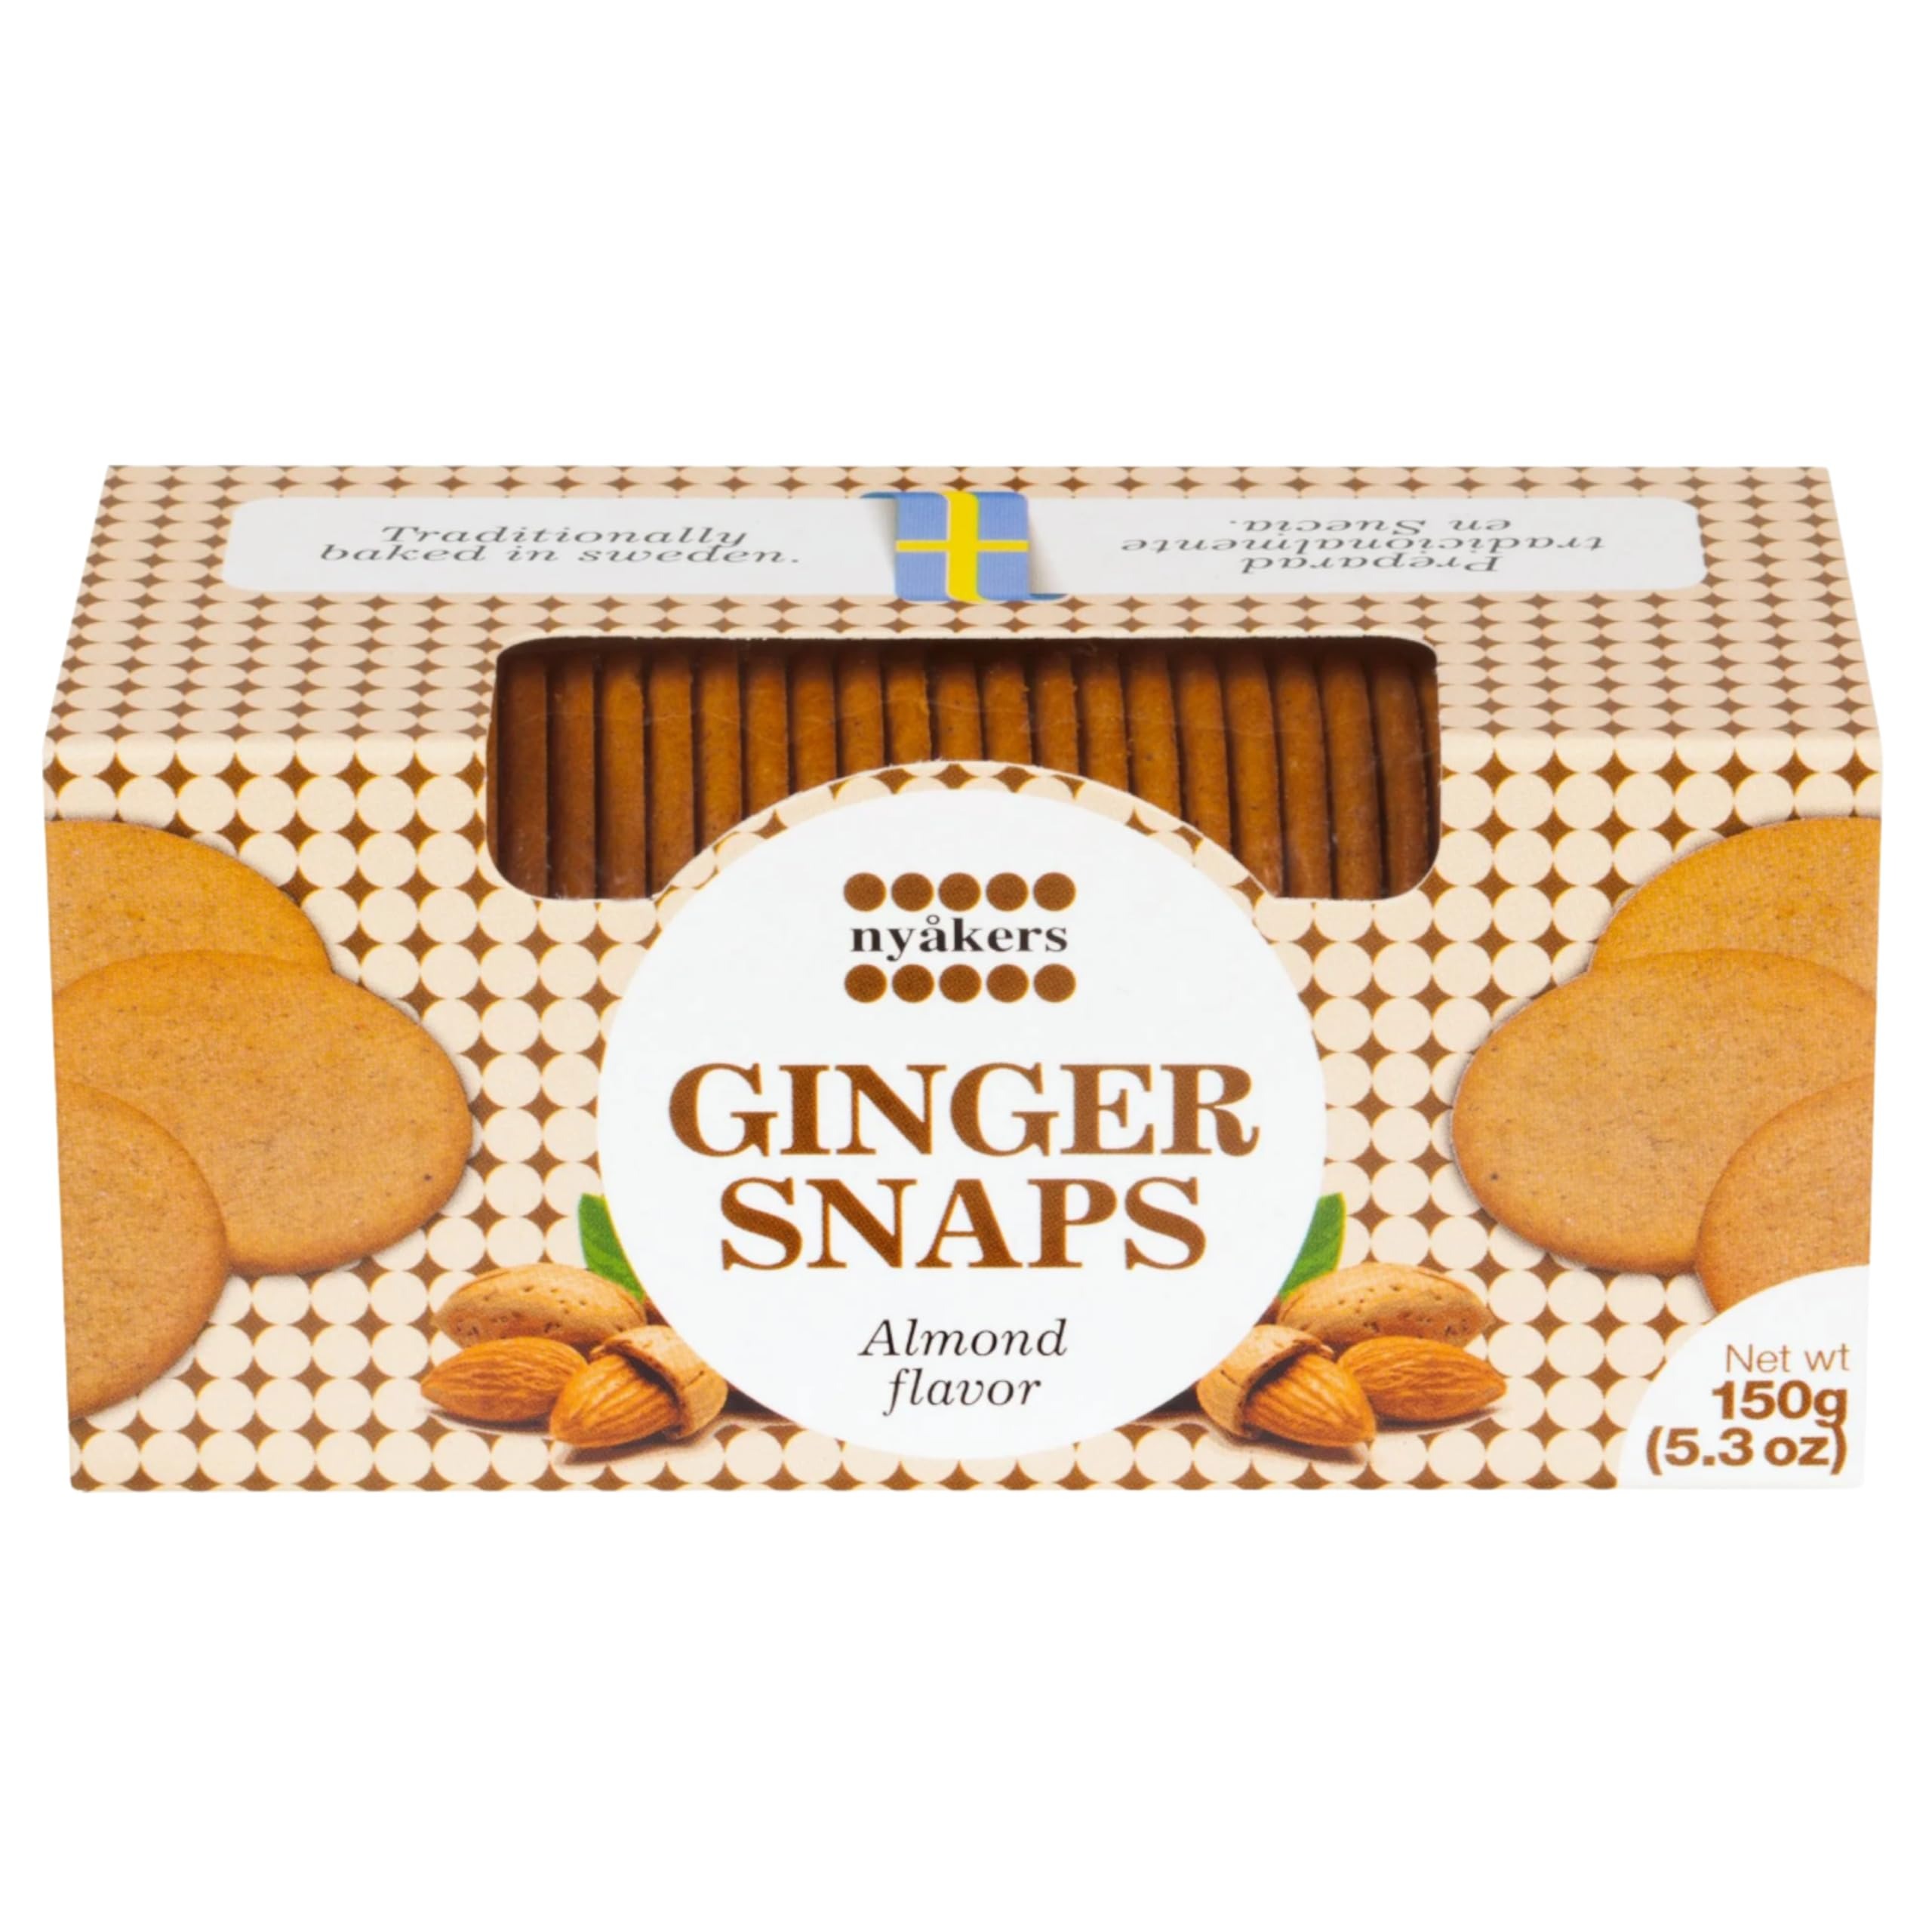
Item Name: Nyakers Swedish Ginger Snaps, Almond Flavor, One 150g Box
Bullet Point 1: Nyakers Swedish ginger snaps, almond flavor, one 150g box
Bullet Point 2: Product of Sweden
Bullet Point 3: Baked according to the original recipe from 1952
Value: 1.0
Unit: count

Price: 9.99